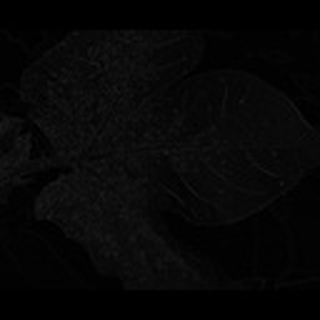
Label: cotton_aphids